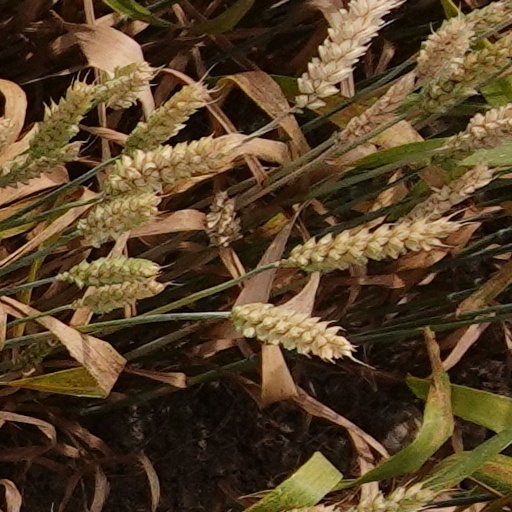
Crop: wheat